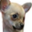
Label: dog